Maalik (2016 film)

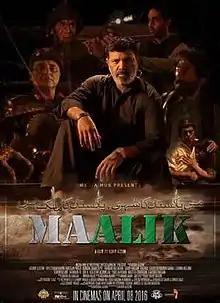
Theatrical release poster

Maalik is a 2016 Pakistani political-thriller film directed, written and produced by Ashir Azeem. It was released on 8 April 2016 in cinemas across Pakistan under the production banner of Media Hub. The film was banned in Pakistan for political reasons after being cleared by all three Censor Boards of the country with Universal (Unrestricted) rating. Opposition parties in Pakistan welcomed the film for showing reality and the KPK govt allowed screening of 'Maalik'. Maalik is the only Pakistani film to be banned by the federal government after it was cleared by all Censor Boards. The film cast includes Ashir Azeem, Farhan Ally Agha, Sajid Hassan, Hassan Niazi, Adnan Shah, Rashid Farooqi, Ehteshamuddin and Tatmain ul Qulb in key roles.